American Apartment Building

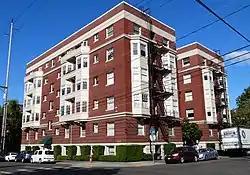

The American Apartment Building is a building complex located in northwest Portland, Oregon, listed on the National Register of Historic Places.